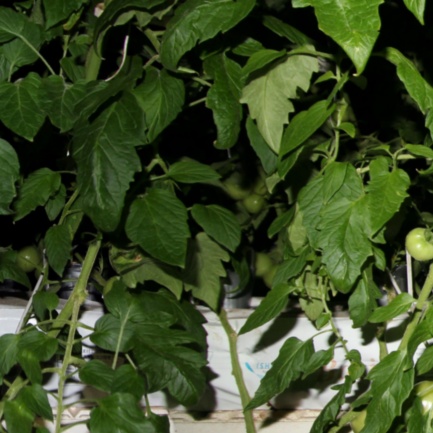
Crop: tomato